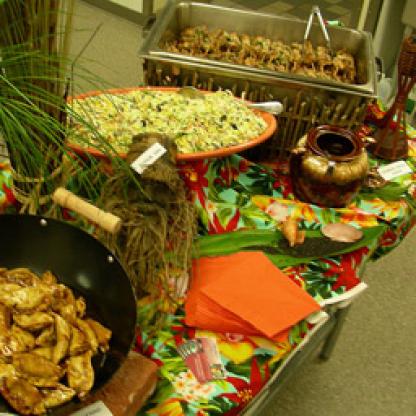
Scene: Indoor